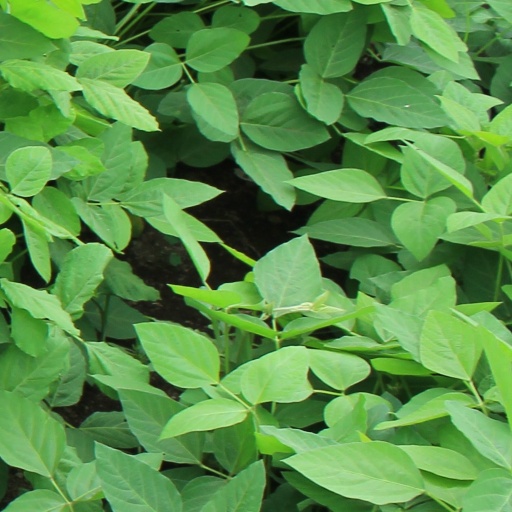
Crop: soybean